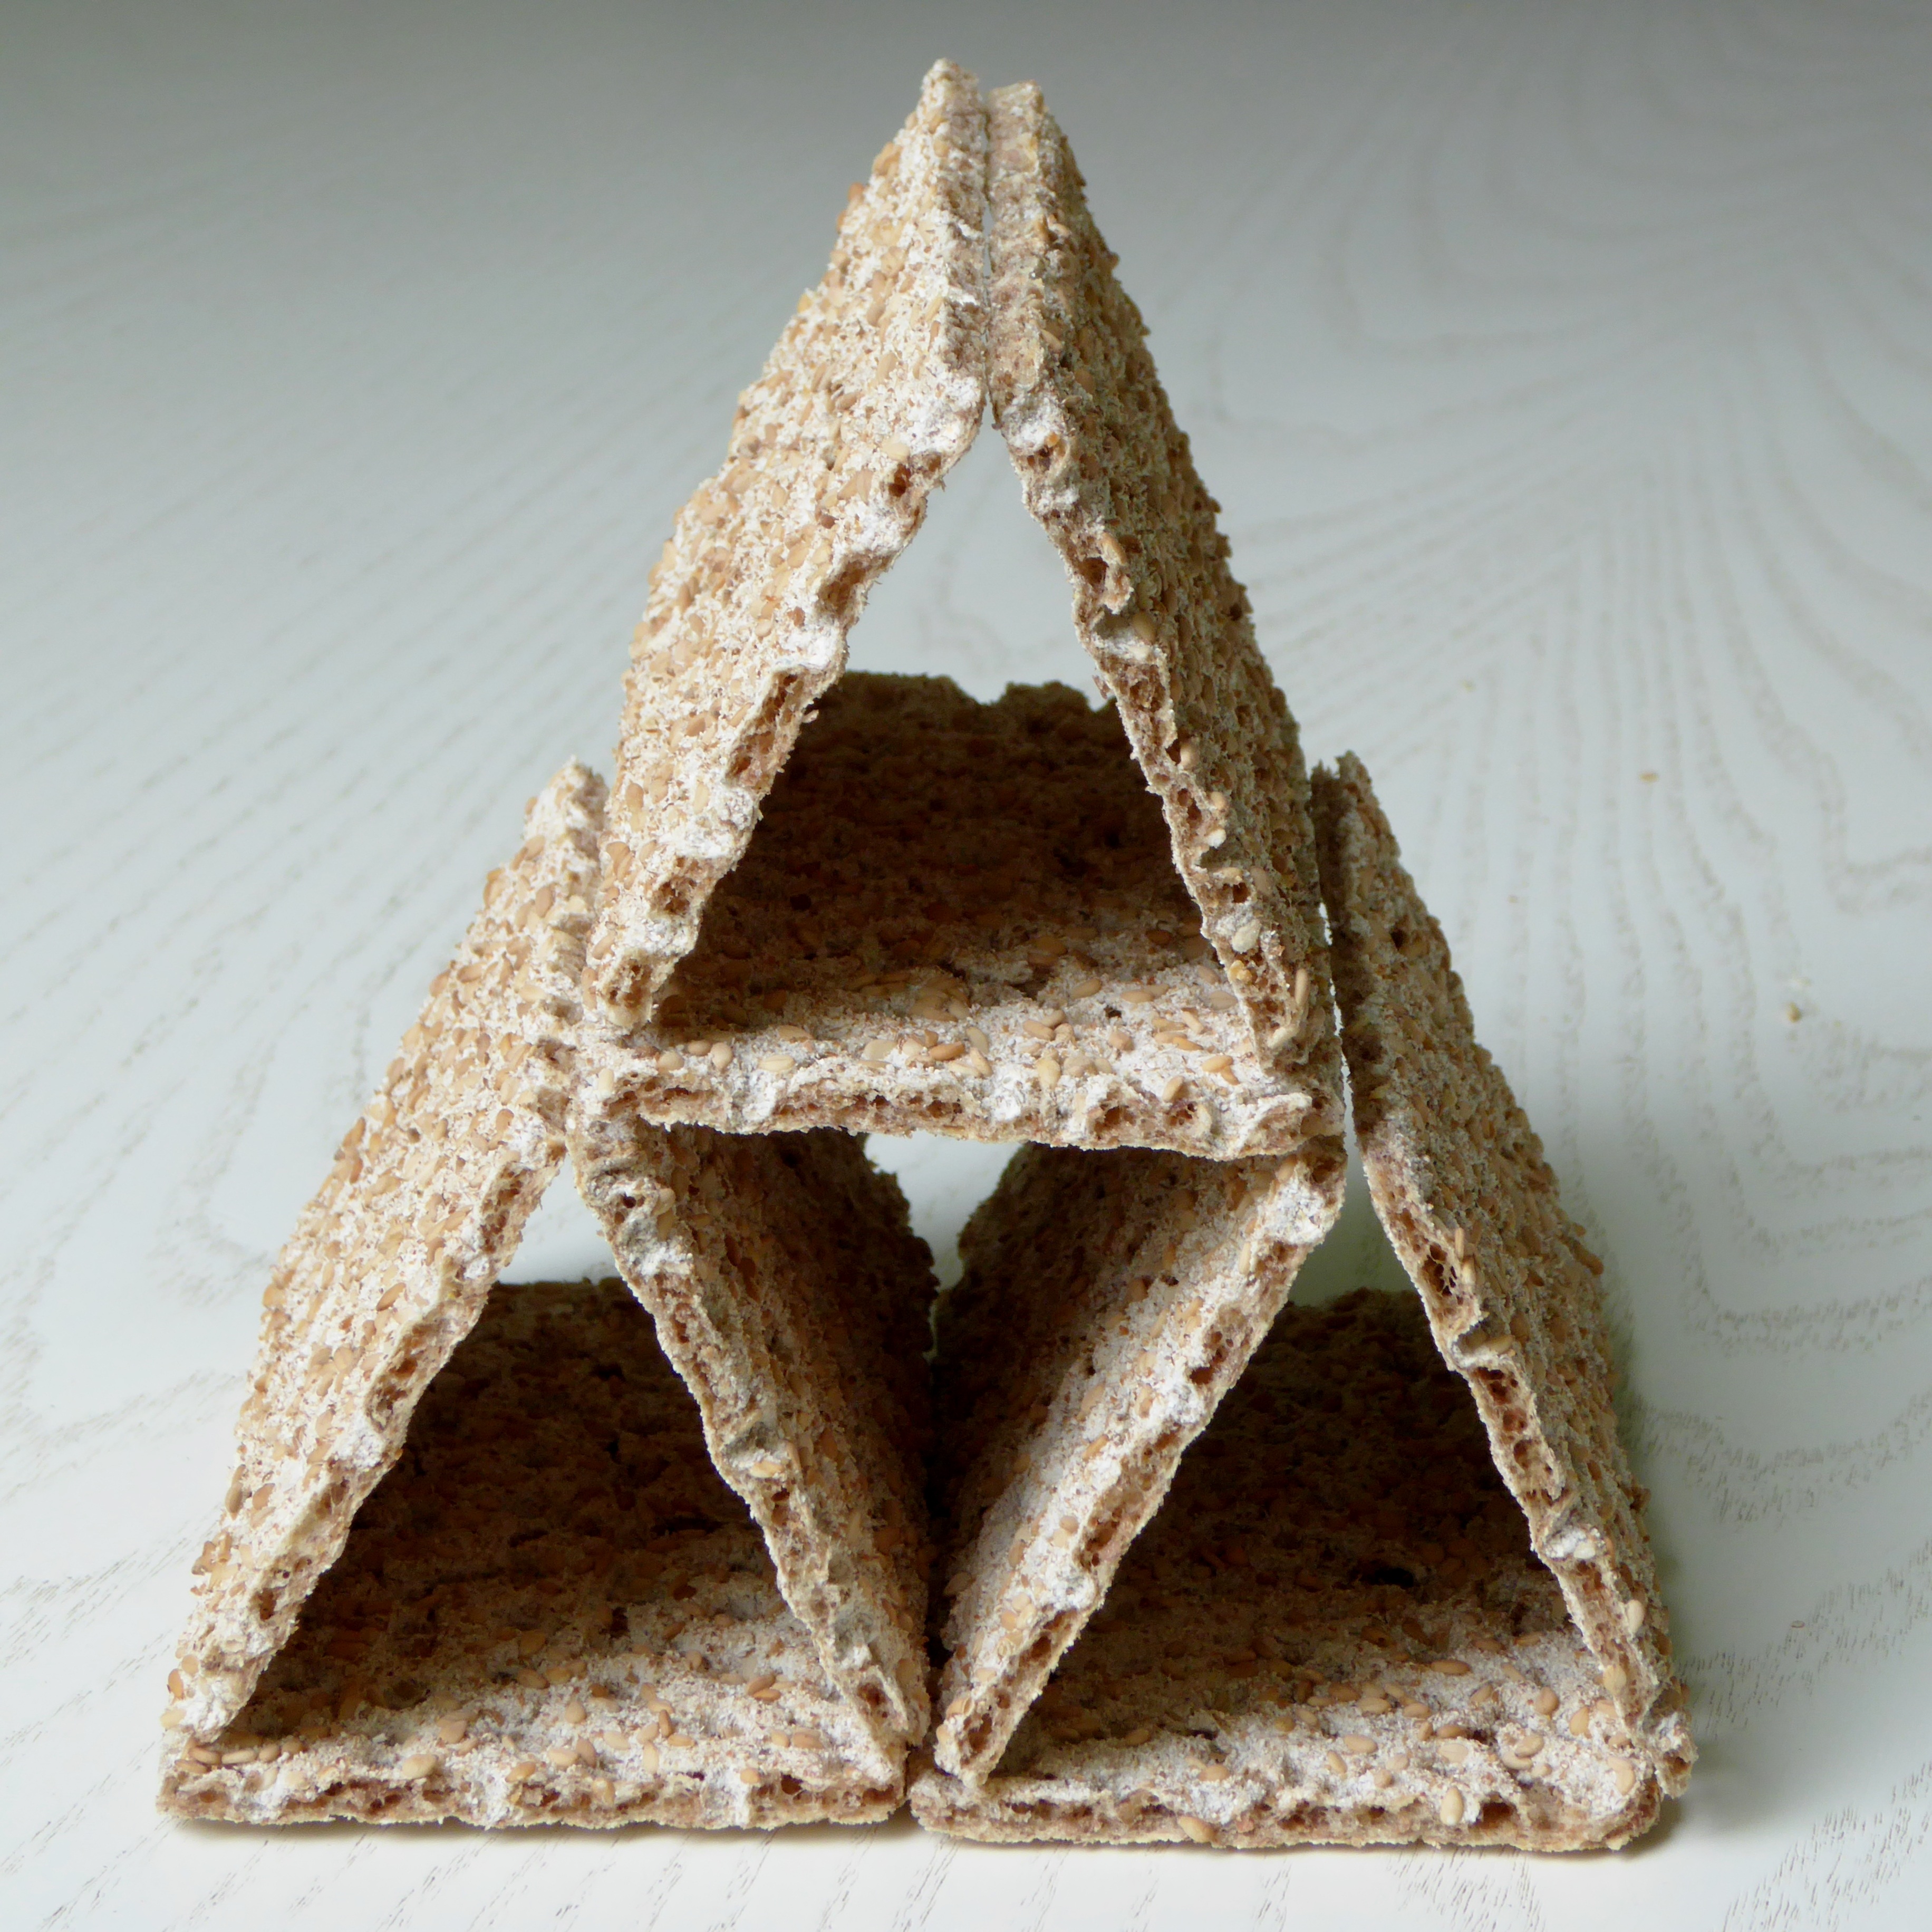
dish, food, tower, crack, dessert, cuisine, bread, christmas decoration, icing, sweden, gingerbread, sesame, baked goods, sesame seeds, crispbread, sesambrot, bread slices, snack food